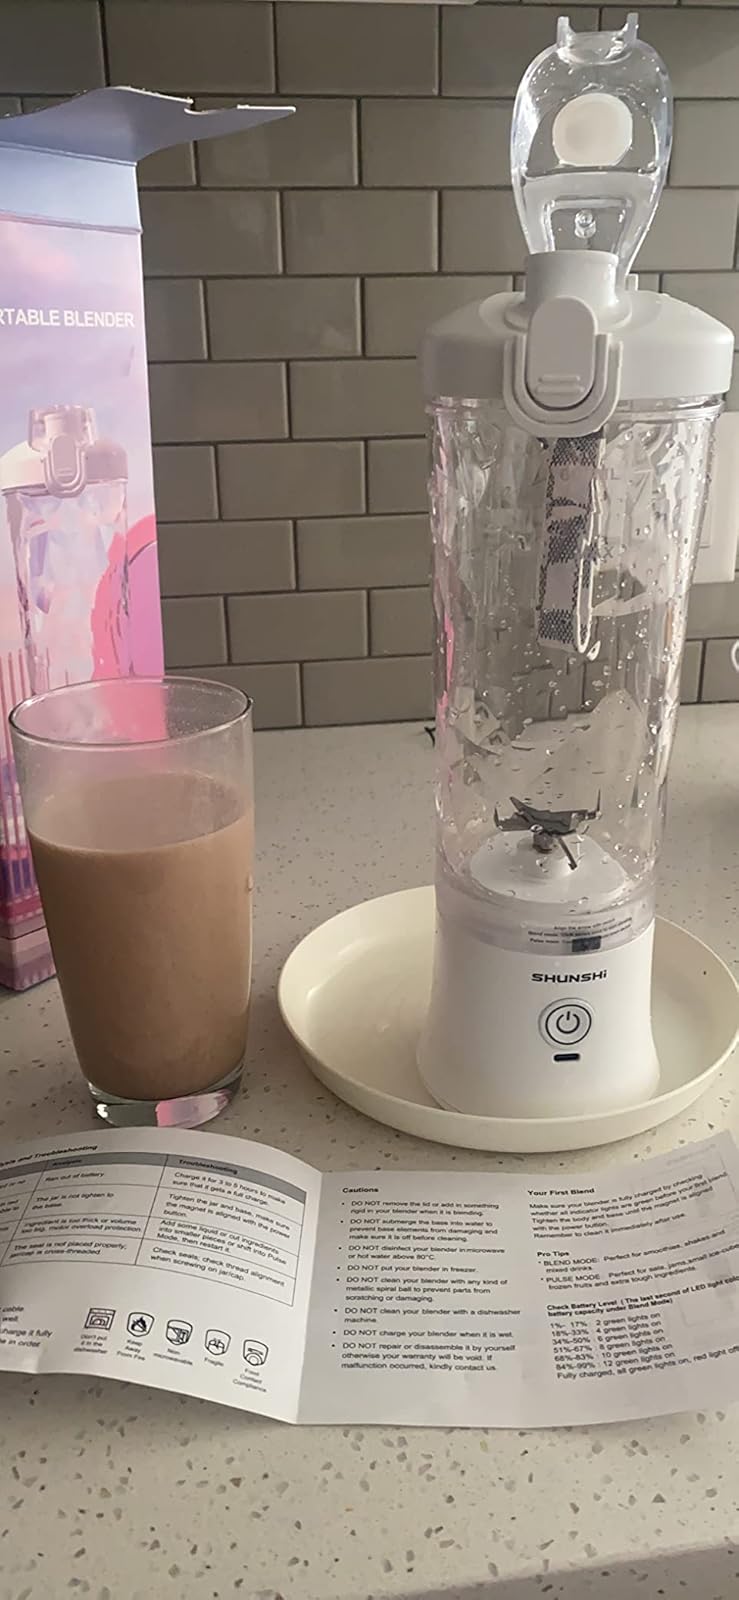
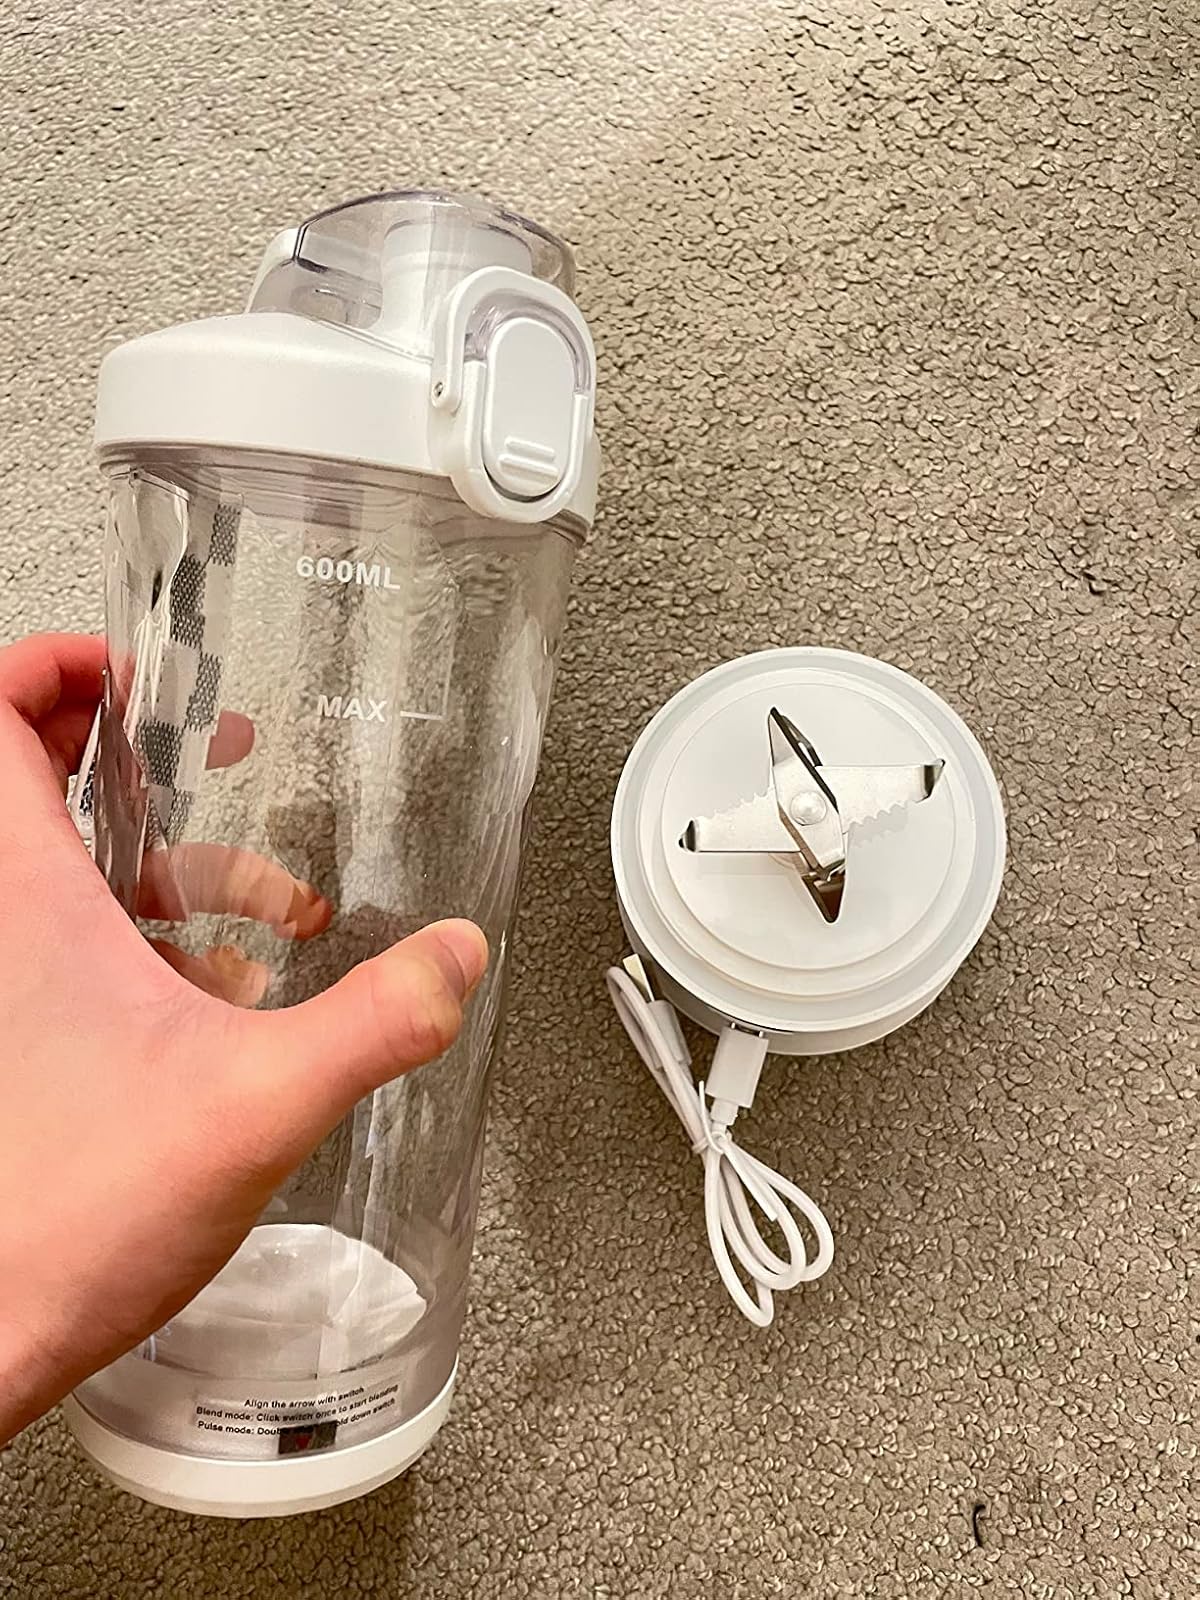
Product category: items_blender
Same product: yes